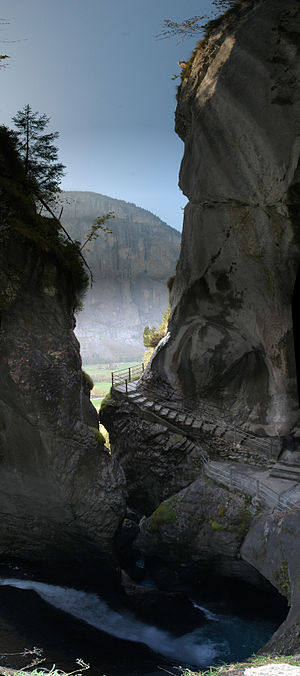
Trümmelbachfaldene / Billedgaleri
Trümmelbachfaldene ligger i Lauterbrunnental i kantonen Bern i Schweiz.